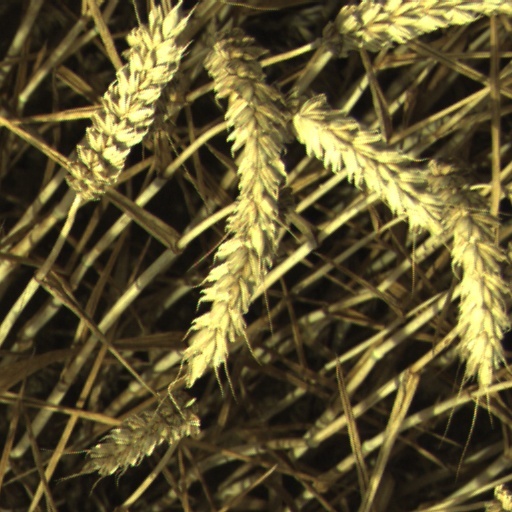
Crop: wheat